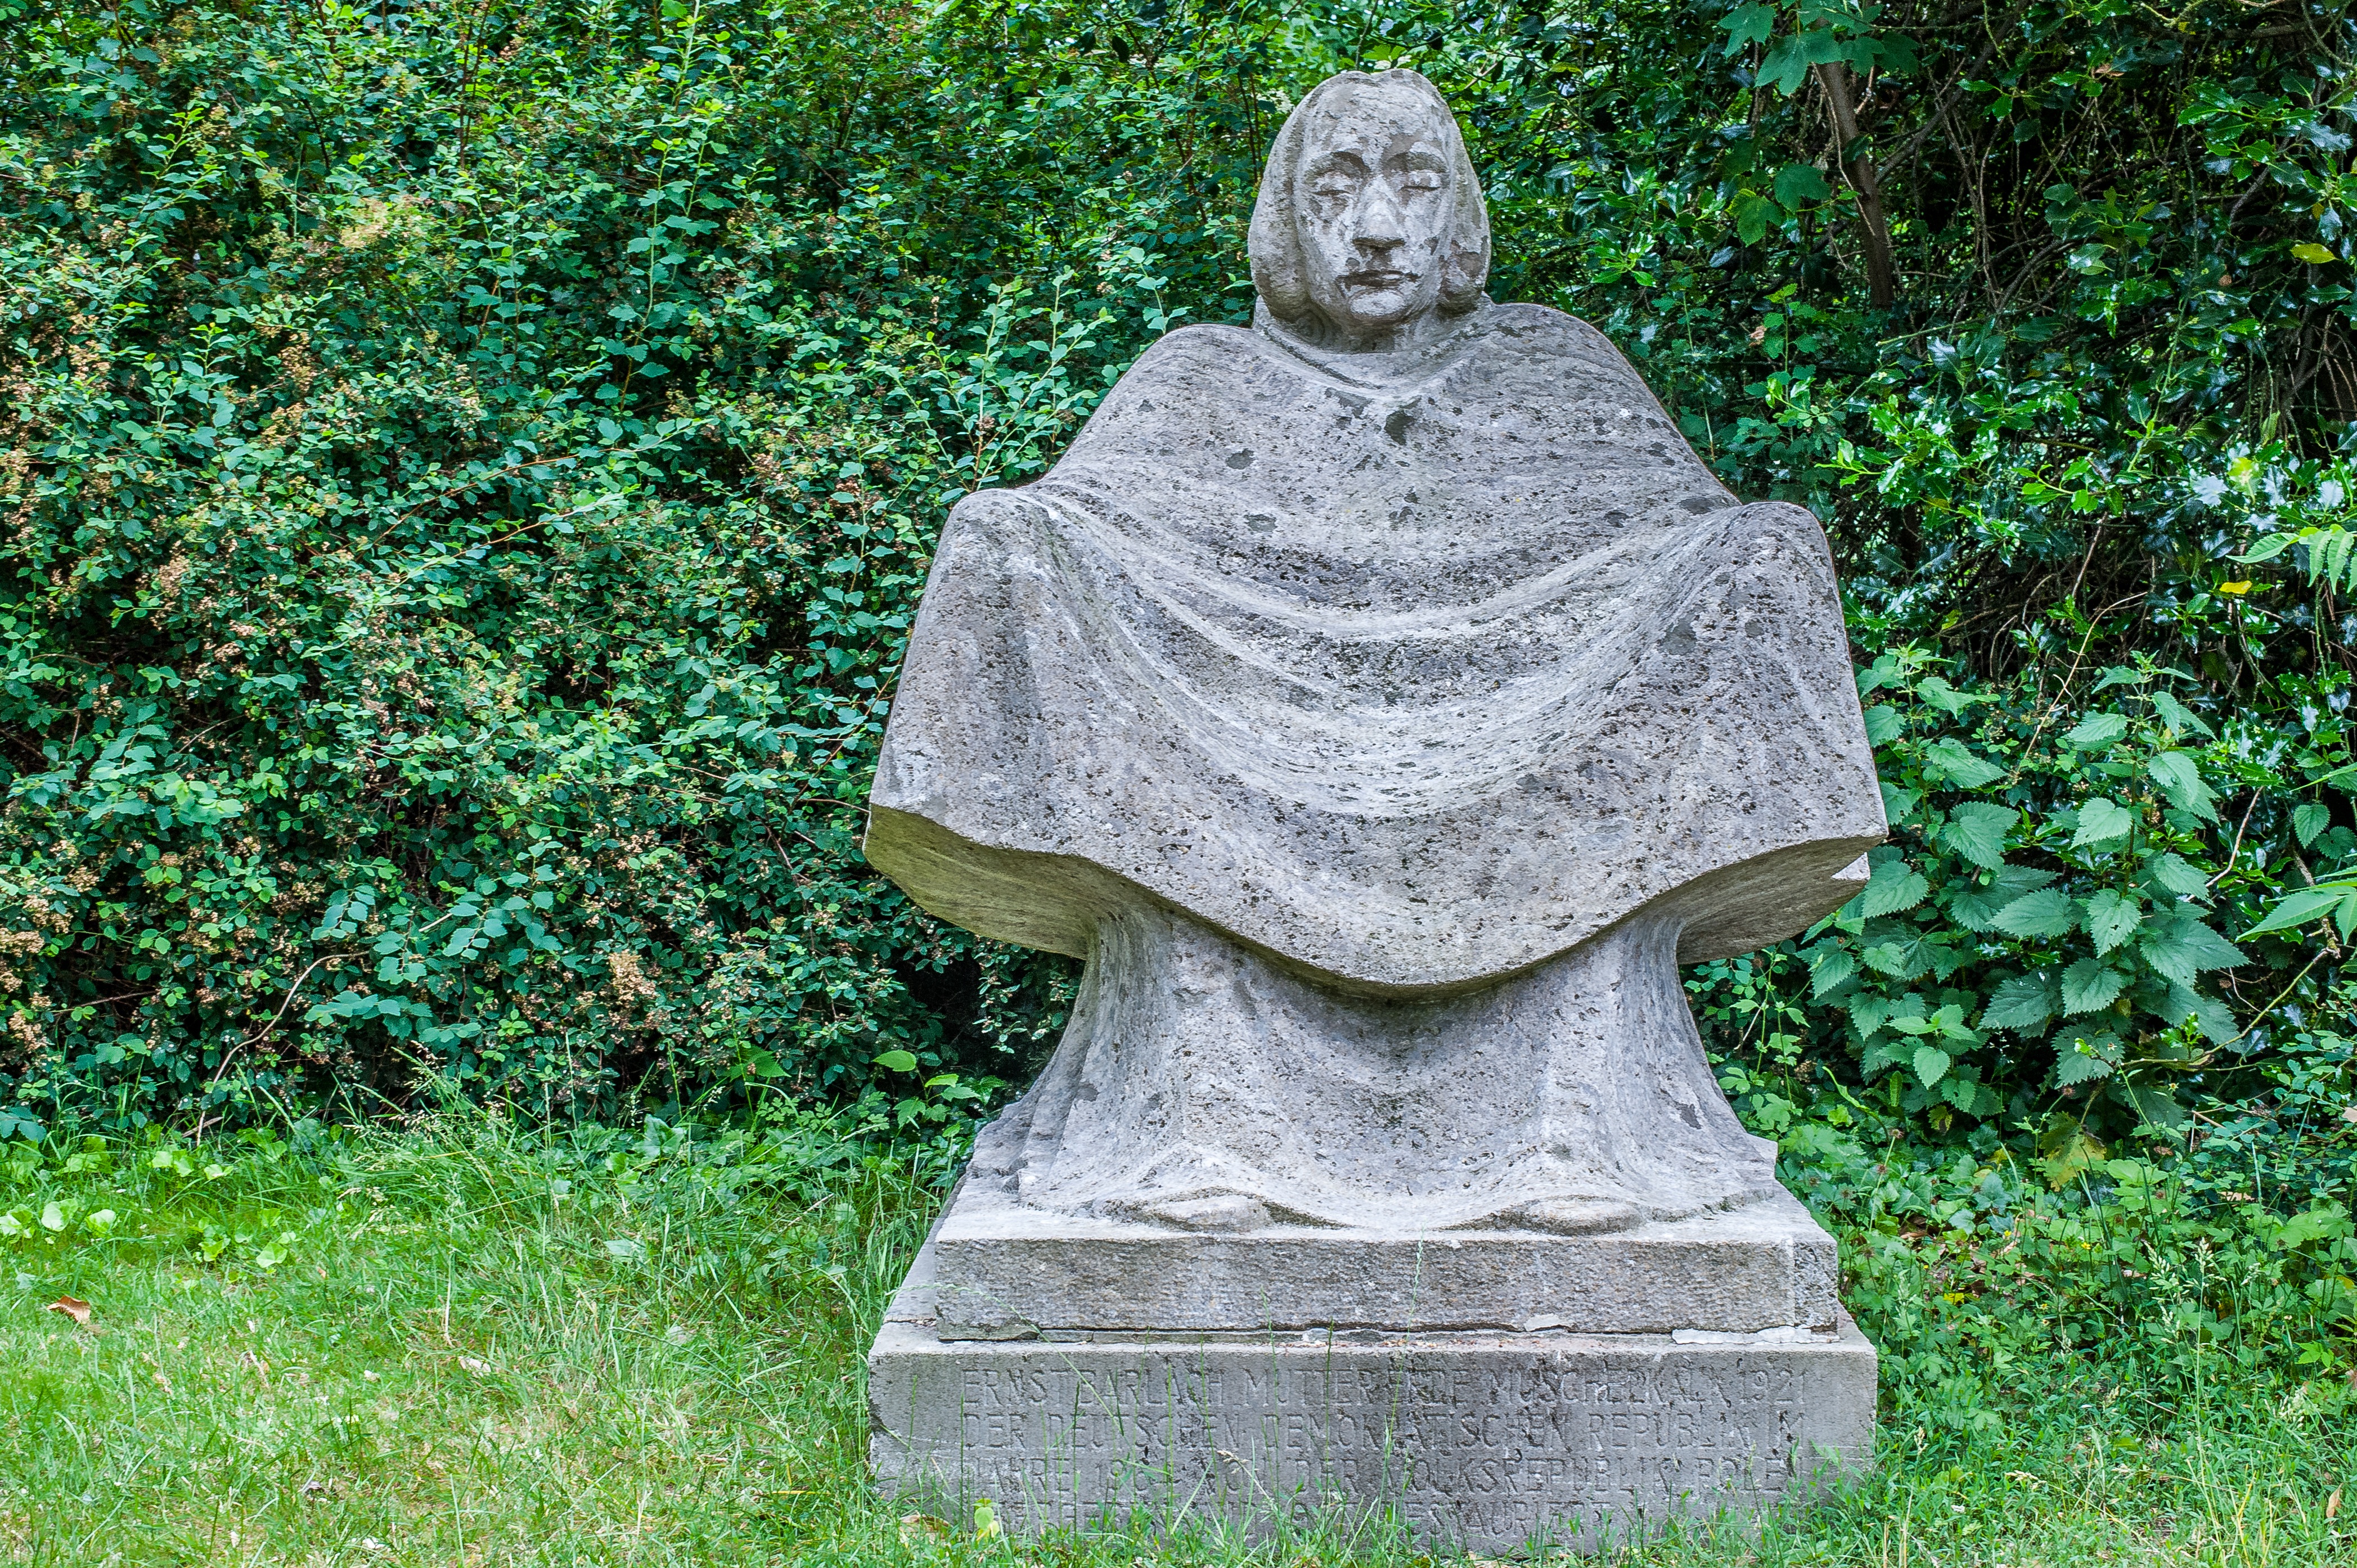
monument, statue, artwork, grave, sculpture, l, memorial, art, headstone, stele, g strow, stone carving, mother earth, ernst barlach, coquina, gertrud cemetery